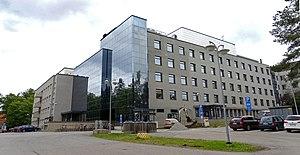
L'hôpital de Hatanpää est Hôpital construit dans le quartier de Hatanpää à Tampere en Finlande.